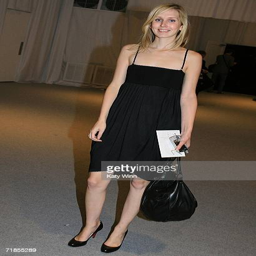
person poses in the lobby during fashion week